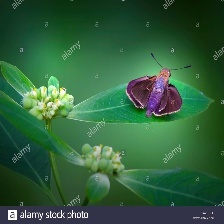
Species: MANGROVE SKIPPER